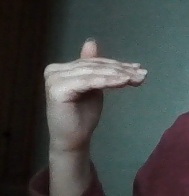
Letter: khaa